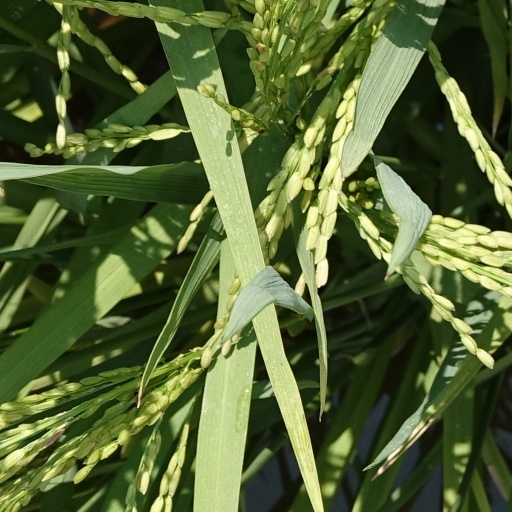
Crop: rice